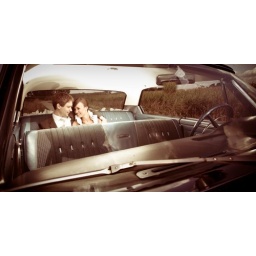
Strobist info: two bare flashes at 1/2 hiding in the car